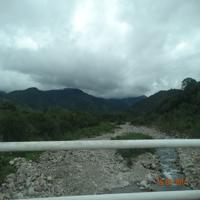
Weather: cloudy or overcast